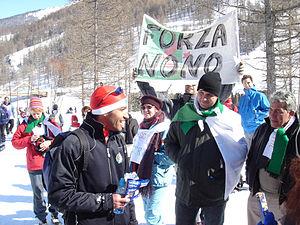
Suporteurs de l'équipe algérienne aux JO de 2006 Turin avec N.M. Bentoumi
La participation de l'Algérie aux Jeux olympiques d'hiver de 2006 à Turin en Italie, du 10 au 26 février 2006, constitue la deuxième participation du pays à des Jeux olympiques d'hiver après 1992. La délégation algérienne est composée de deux athlètes : Noureddine Maurice Bentoumi en ski de fond et Christelle Laura Douibi, également porte-drapeau du pays lors de la cérémonie d'ouverture, en ski alpin.